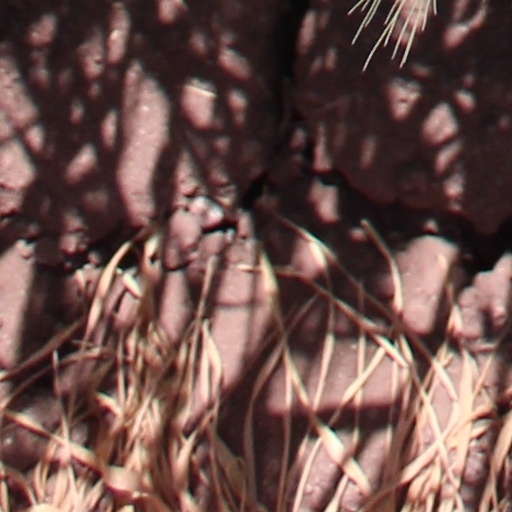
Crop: wheat